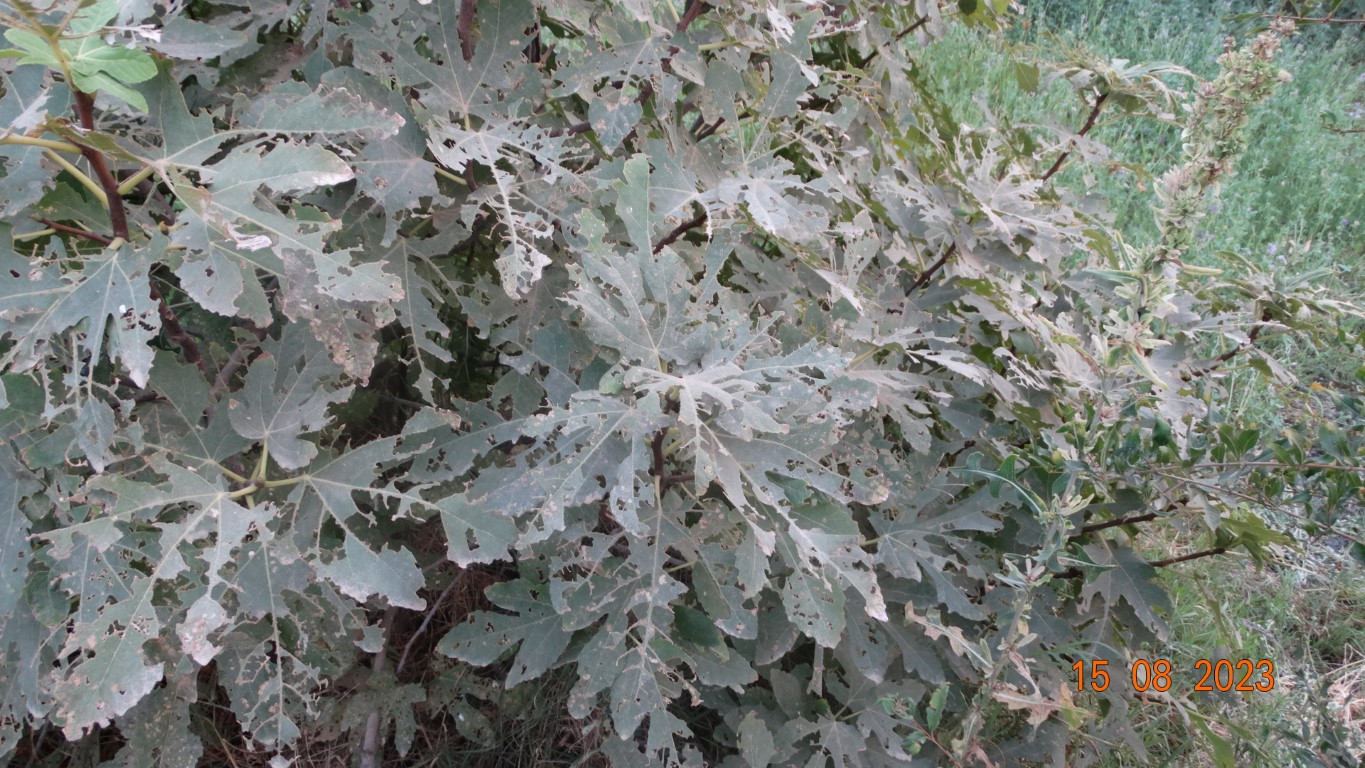
Label: infected